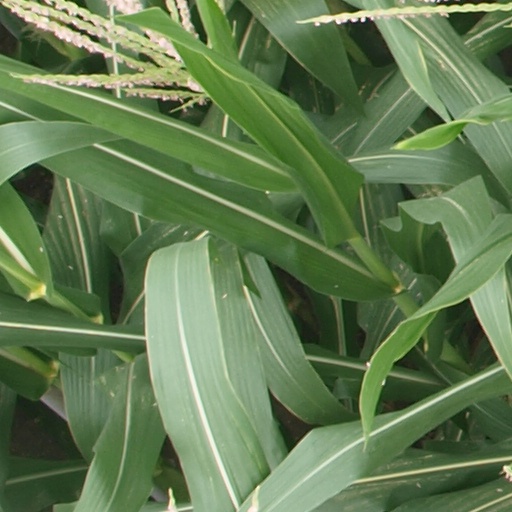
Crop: maize; corn